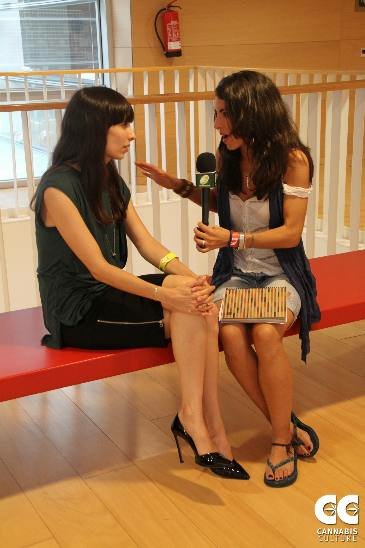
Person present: Yes